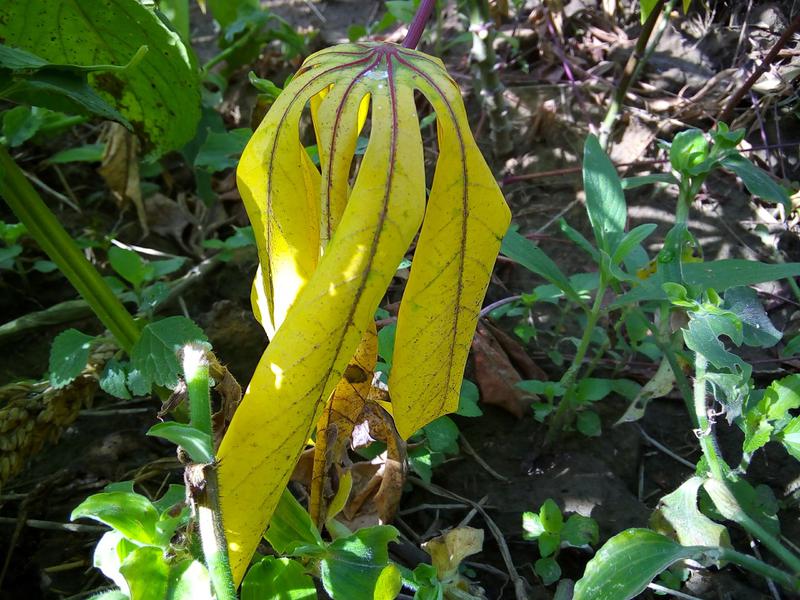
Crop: cassava
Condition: bacterial_blight